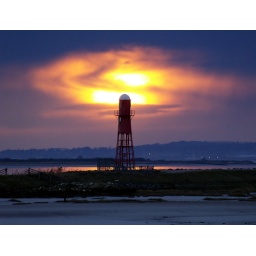
2008-03-30 Sunset over Paull Lagoon's red lighthouse